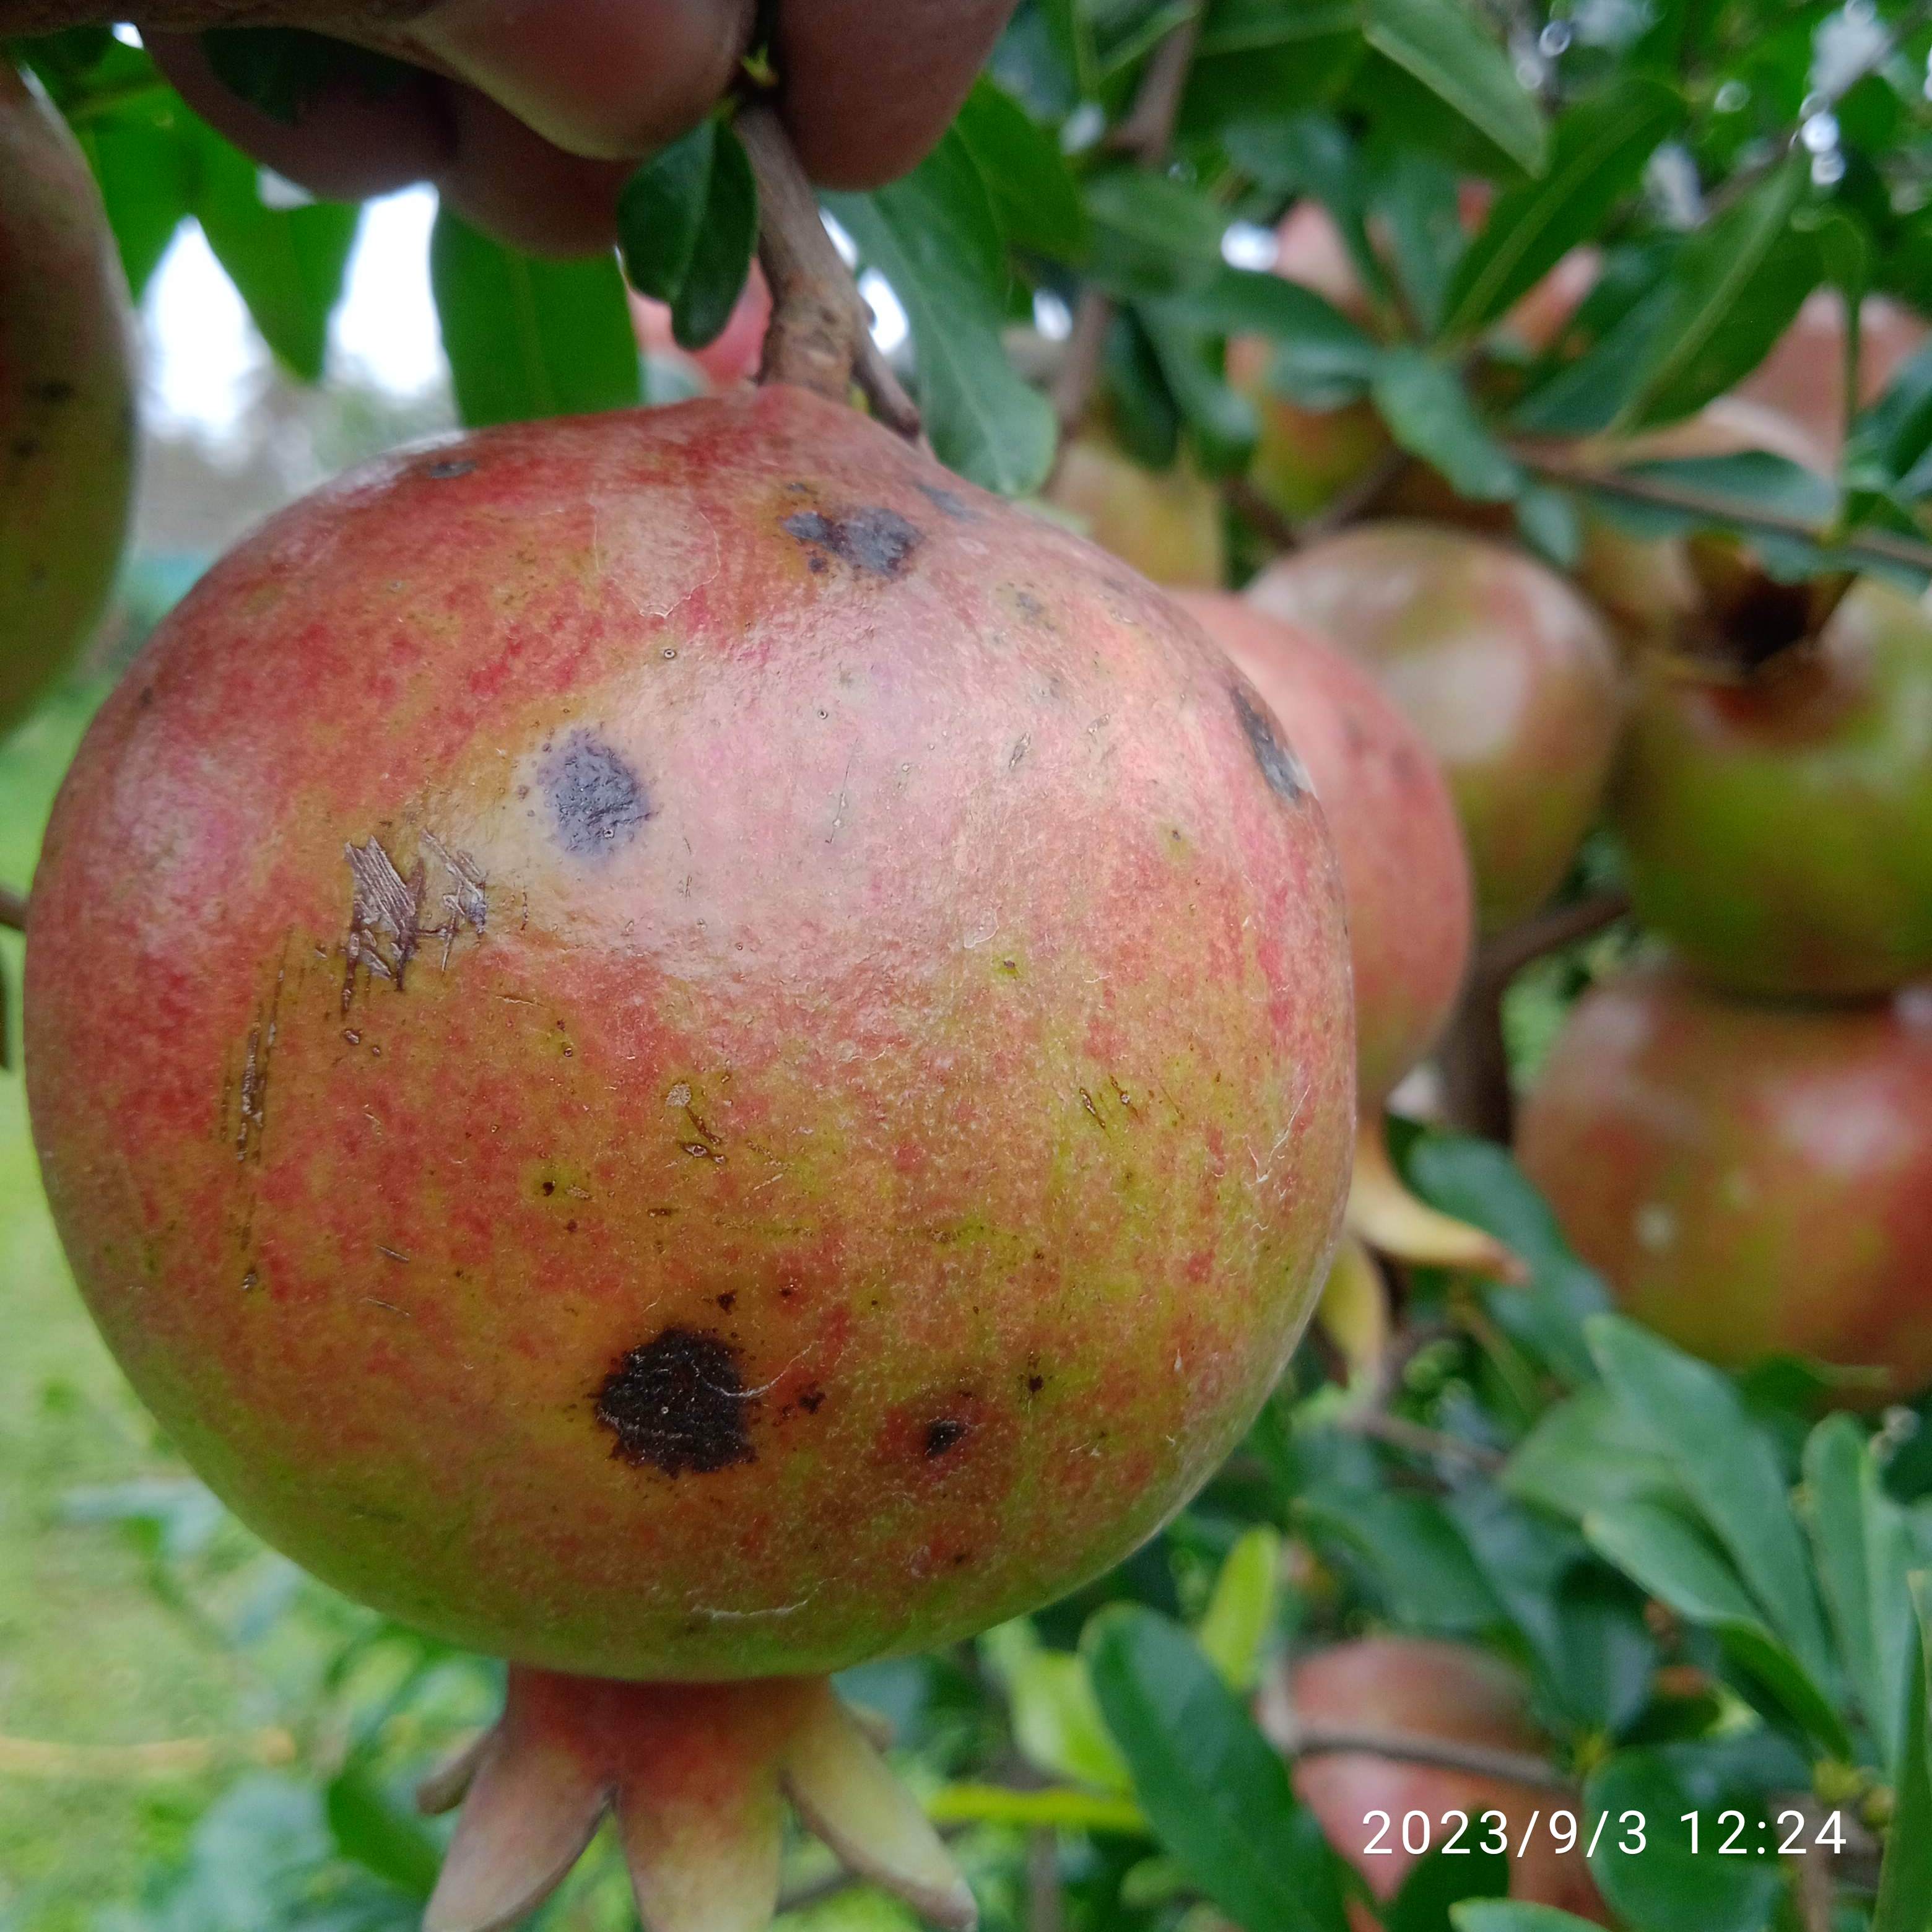
Label: Anthracnose